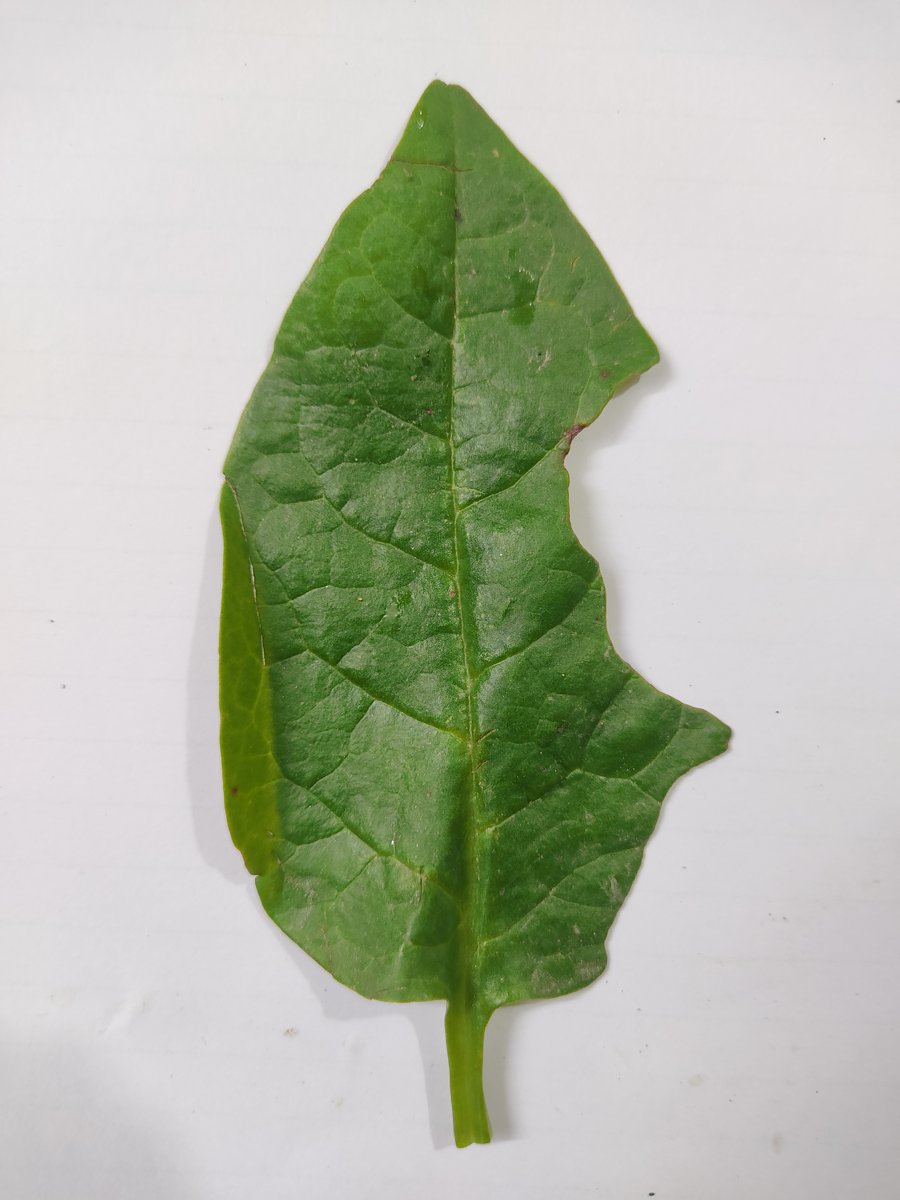
Label: Pest-Damage